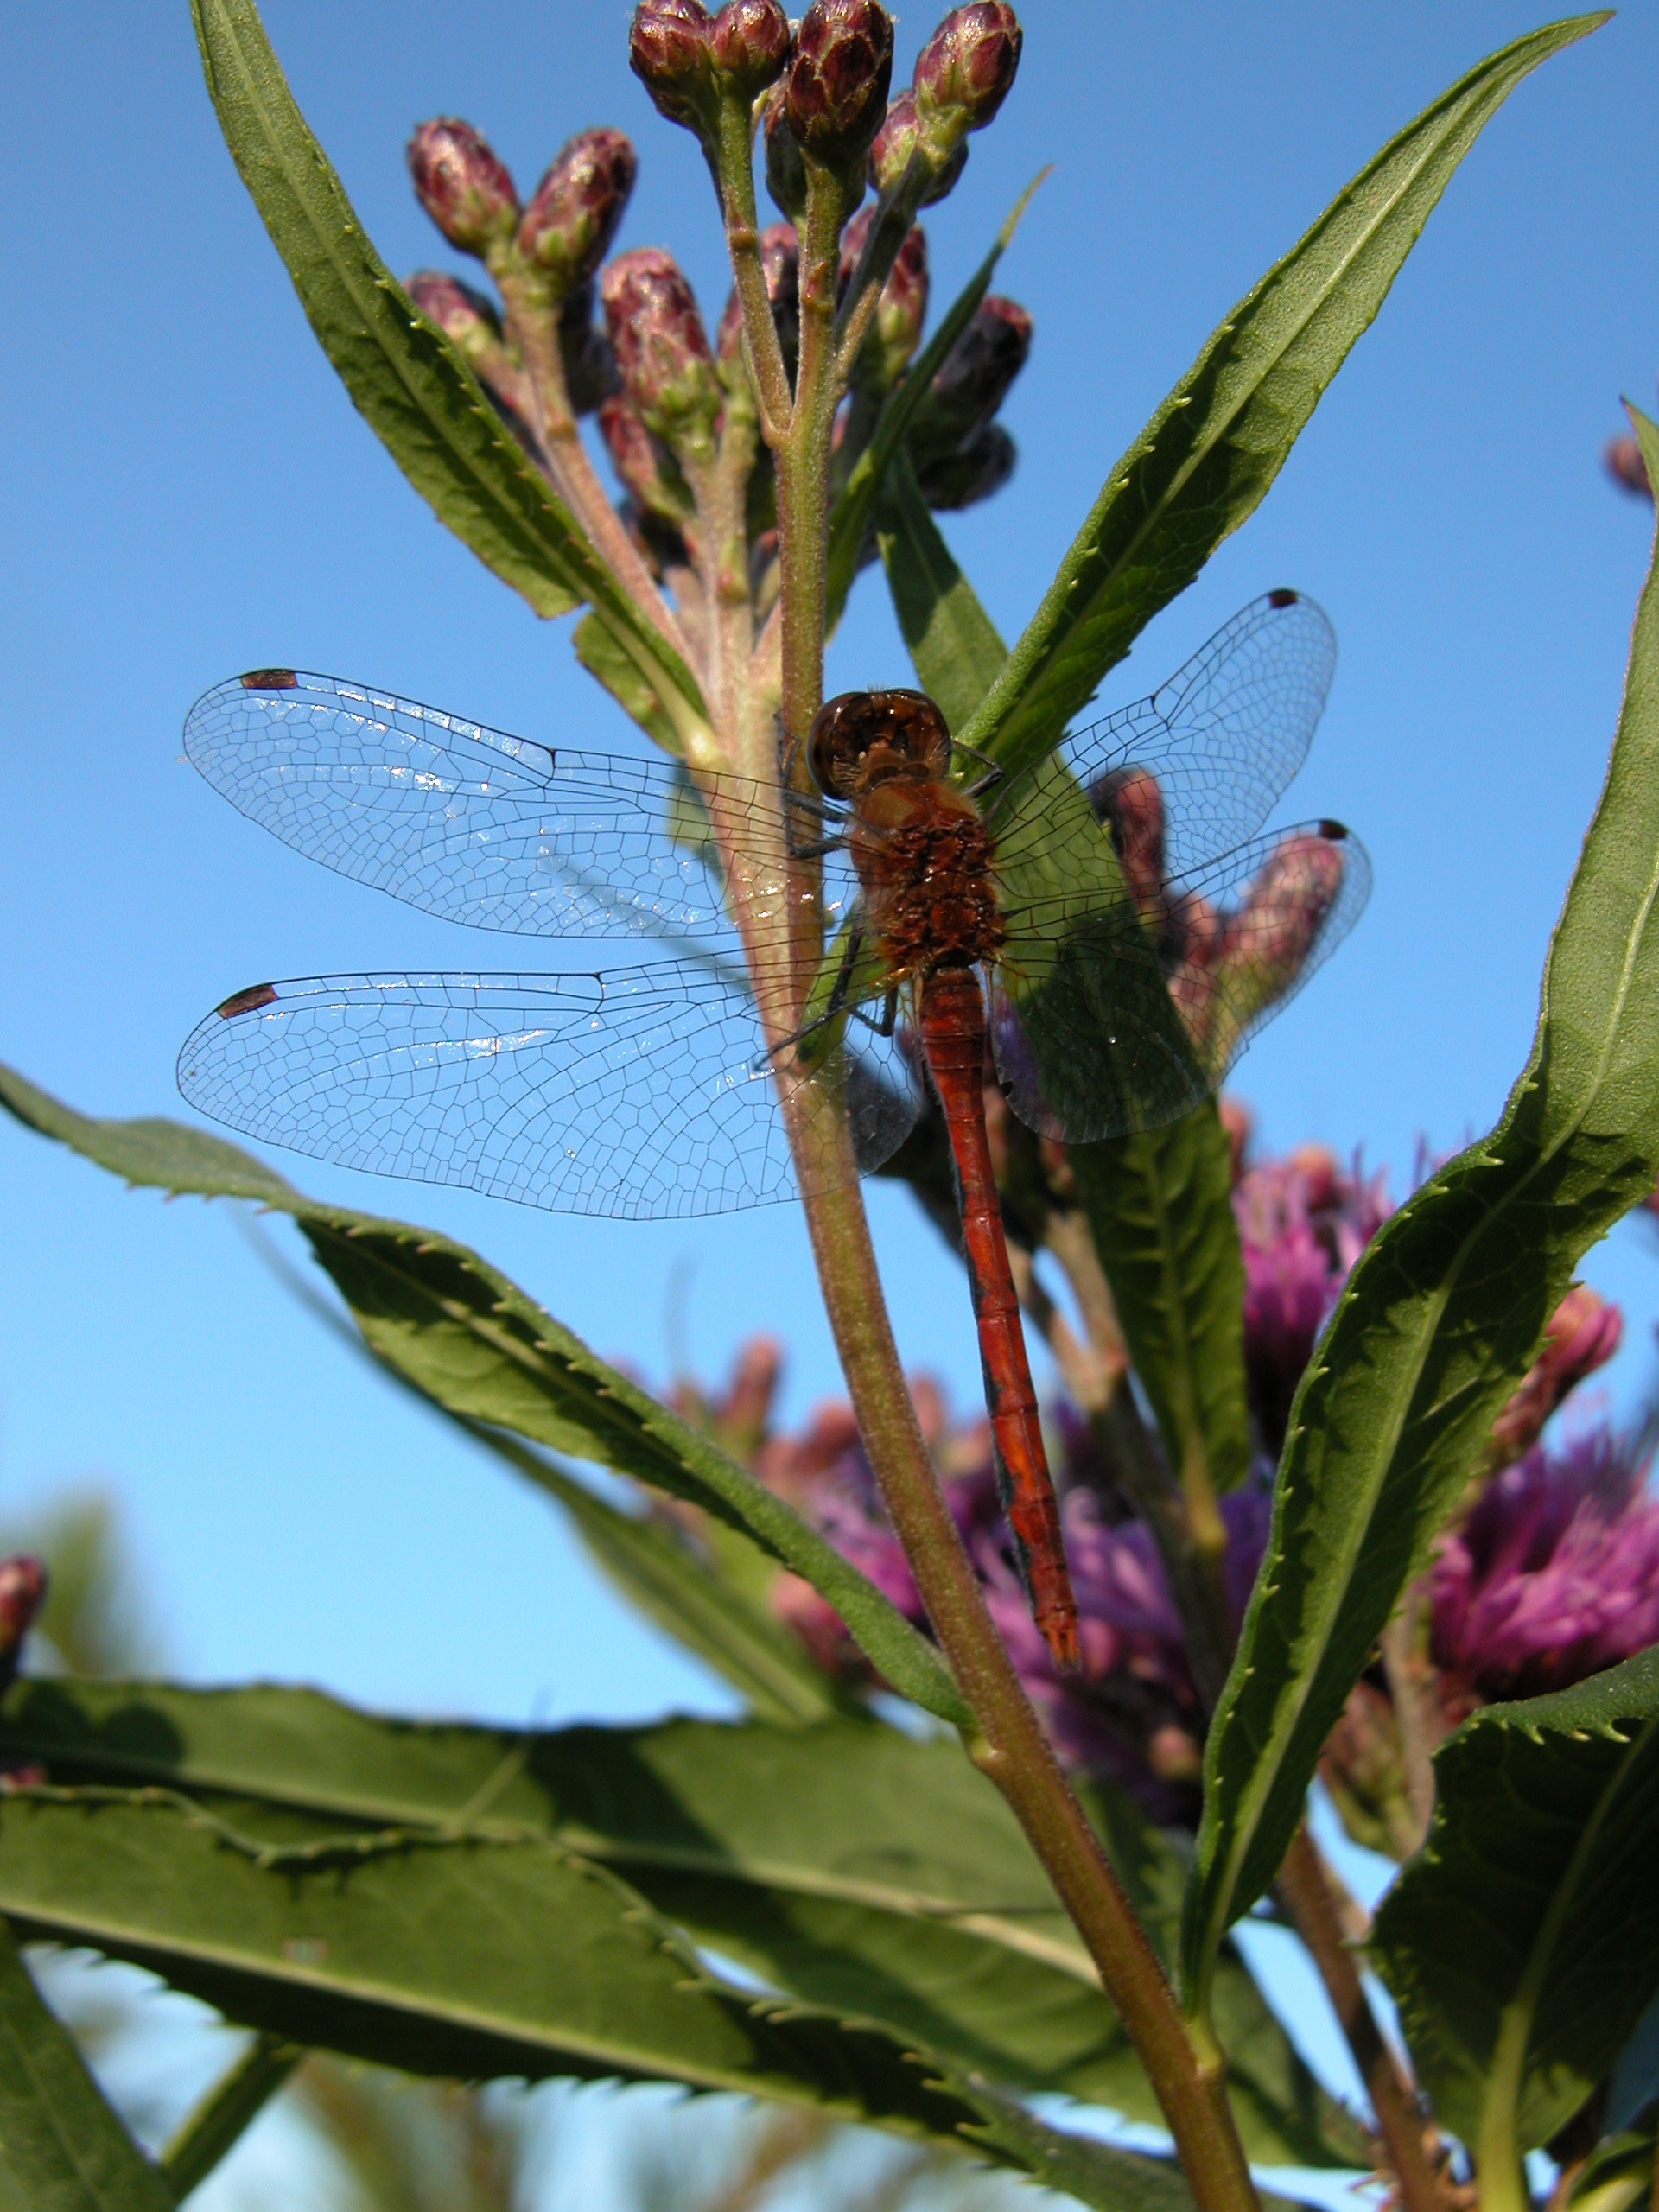
tree, nature, branch, blossom, plant, leaf, flower, insect, botany, flora, fauna, invertebrate, wildflower, shrub, dragonfly, macro photography, flowering plant, woody plant, land plant, swamp milkweed, red milkweed